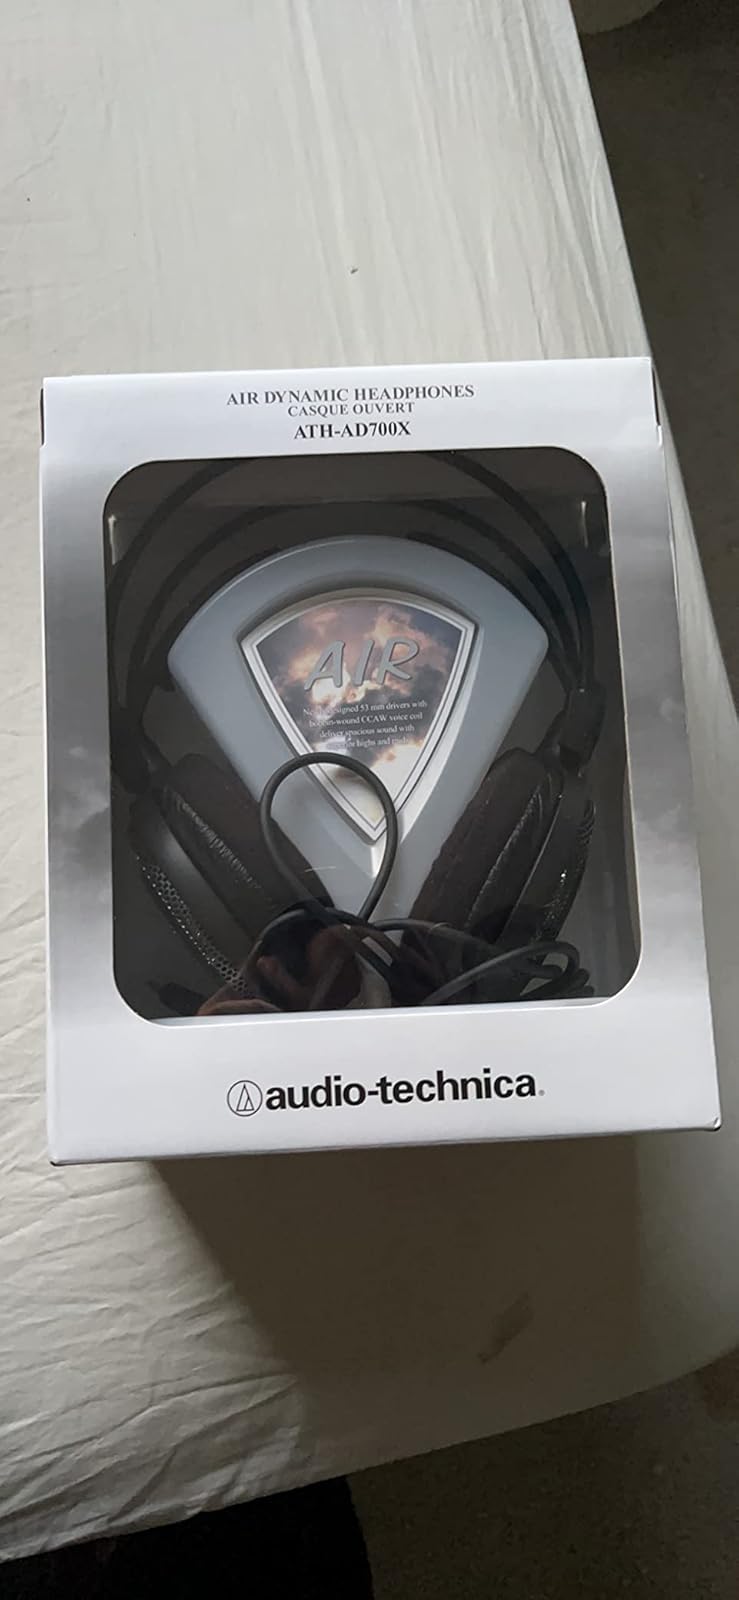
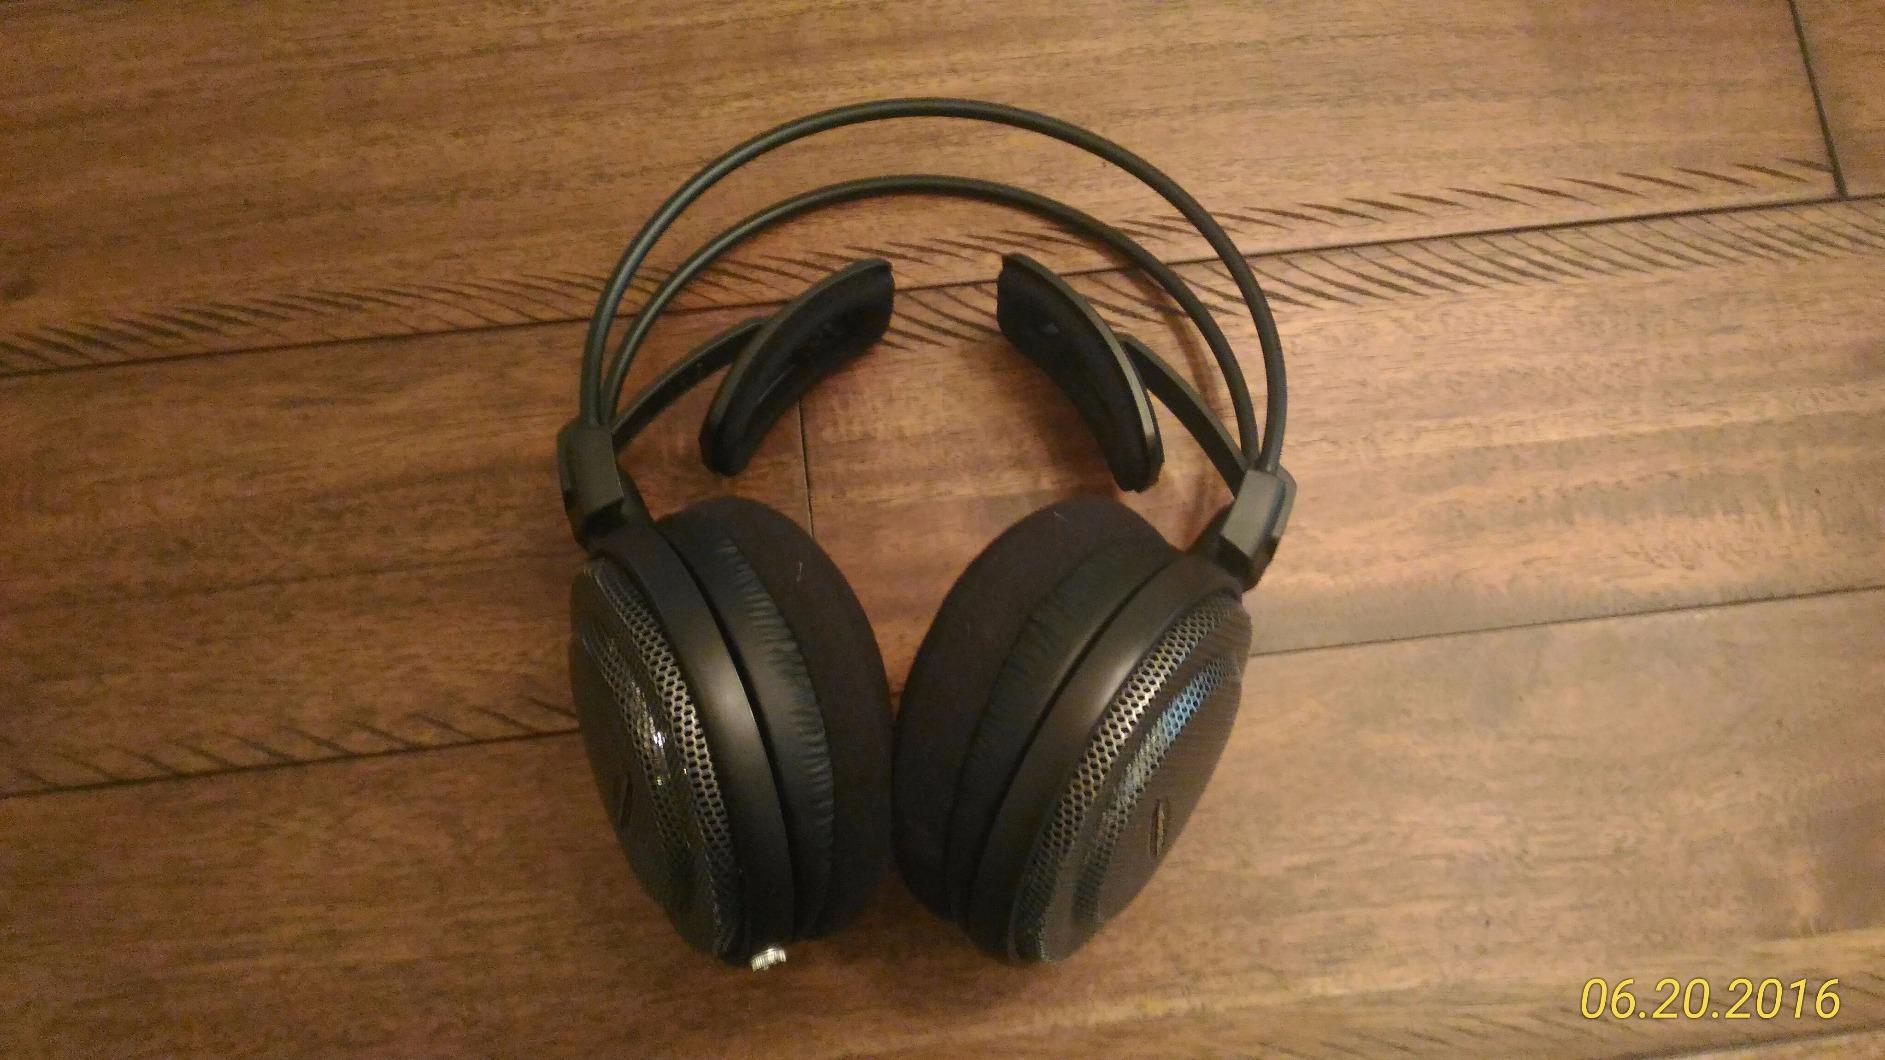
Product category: headphones
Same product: yes